Passiflora tarminiana

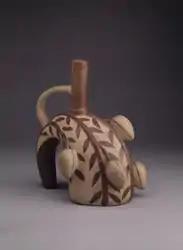
Banana Passionfruit Ceramic; Moche Culture; Larco Museum Collection

In the original description "Passiflora tarminina" is described as a cultigen and there is little information about its biology in the wild. Many members of the subgenus "Tacsonia" are restricted endemics and it is unclear whether the widely cultivated species (such as "P. tarminiana") are also local endemics which have been spread through widespread cultivation or whether they are naturally widespread species. The type specimen is from a cultivated rather than a wild plant.